41st Division (Philippines)

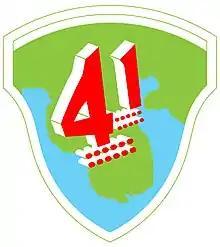
41st Philippine Division Emblem 1941-42

The 41st Infantry Division was a division of the Philippine Army under the United States Army Forces in the Far East (USAFFE).